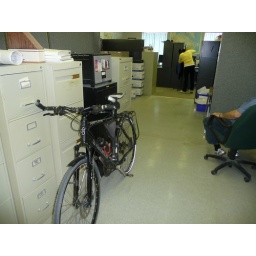
My bike in the office